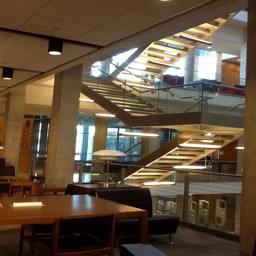
taken from the first floor